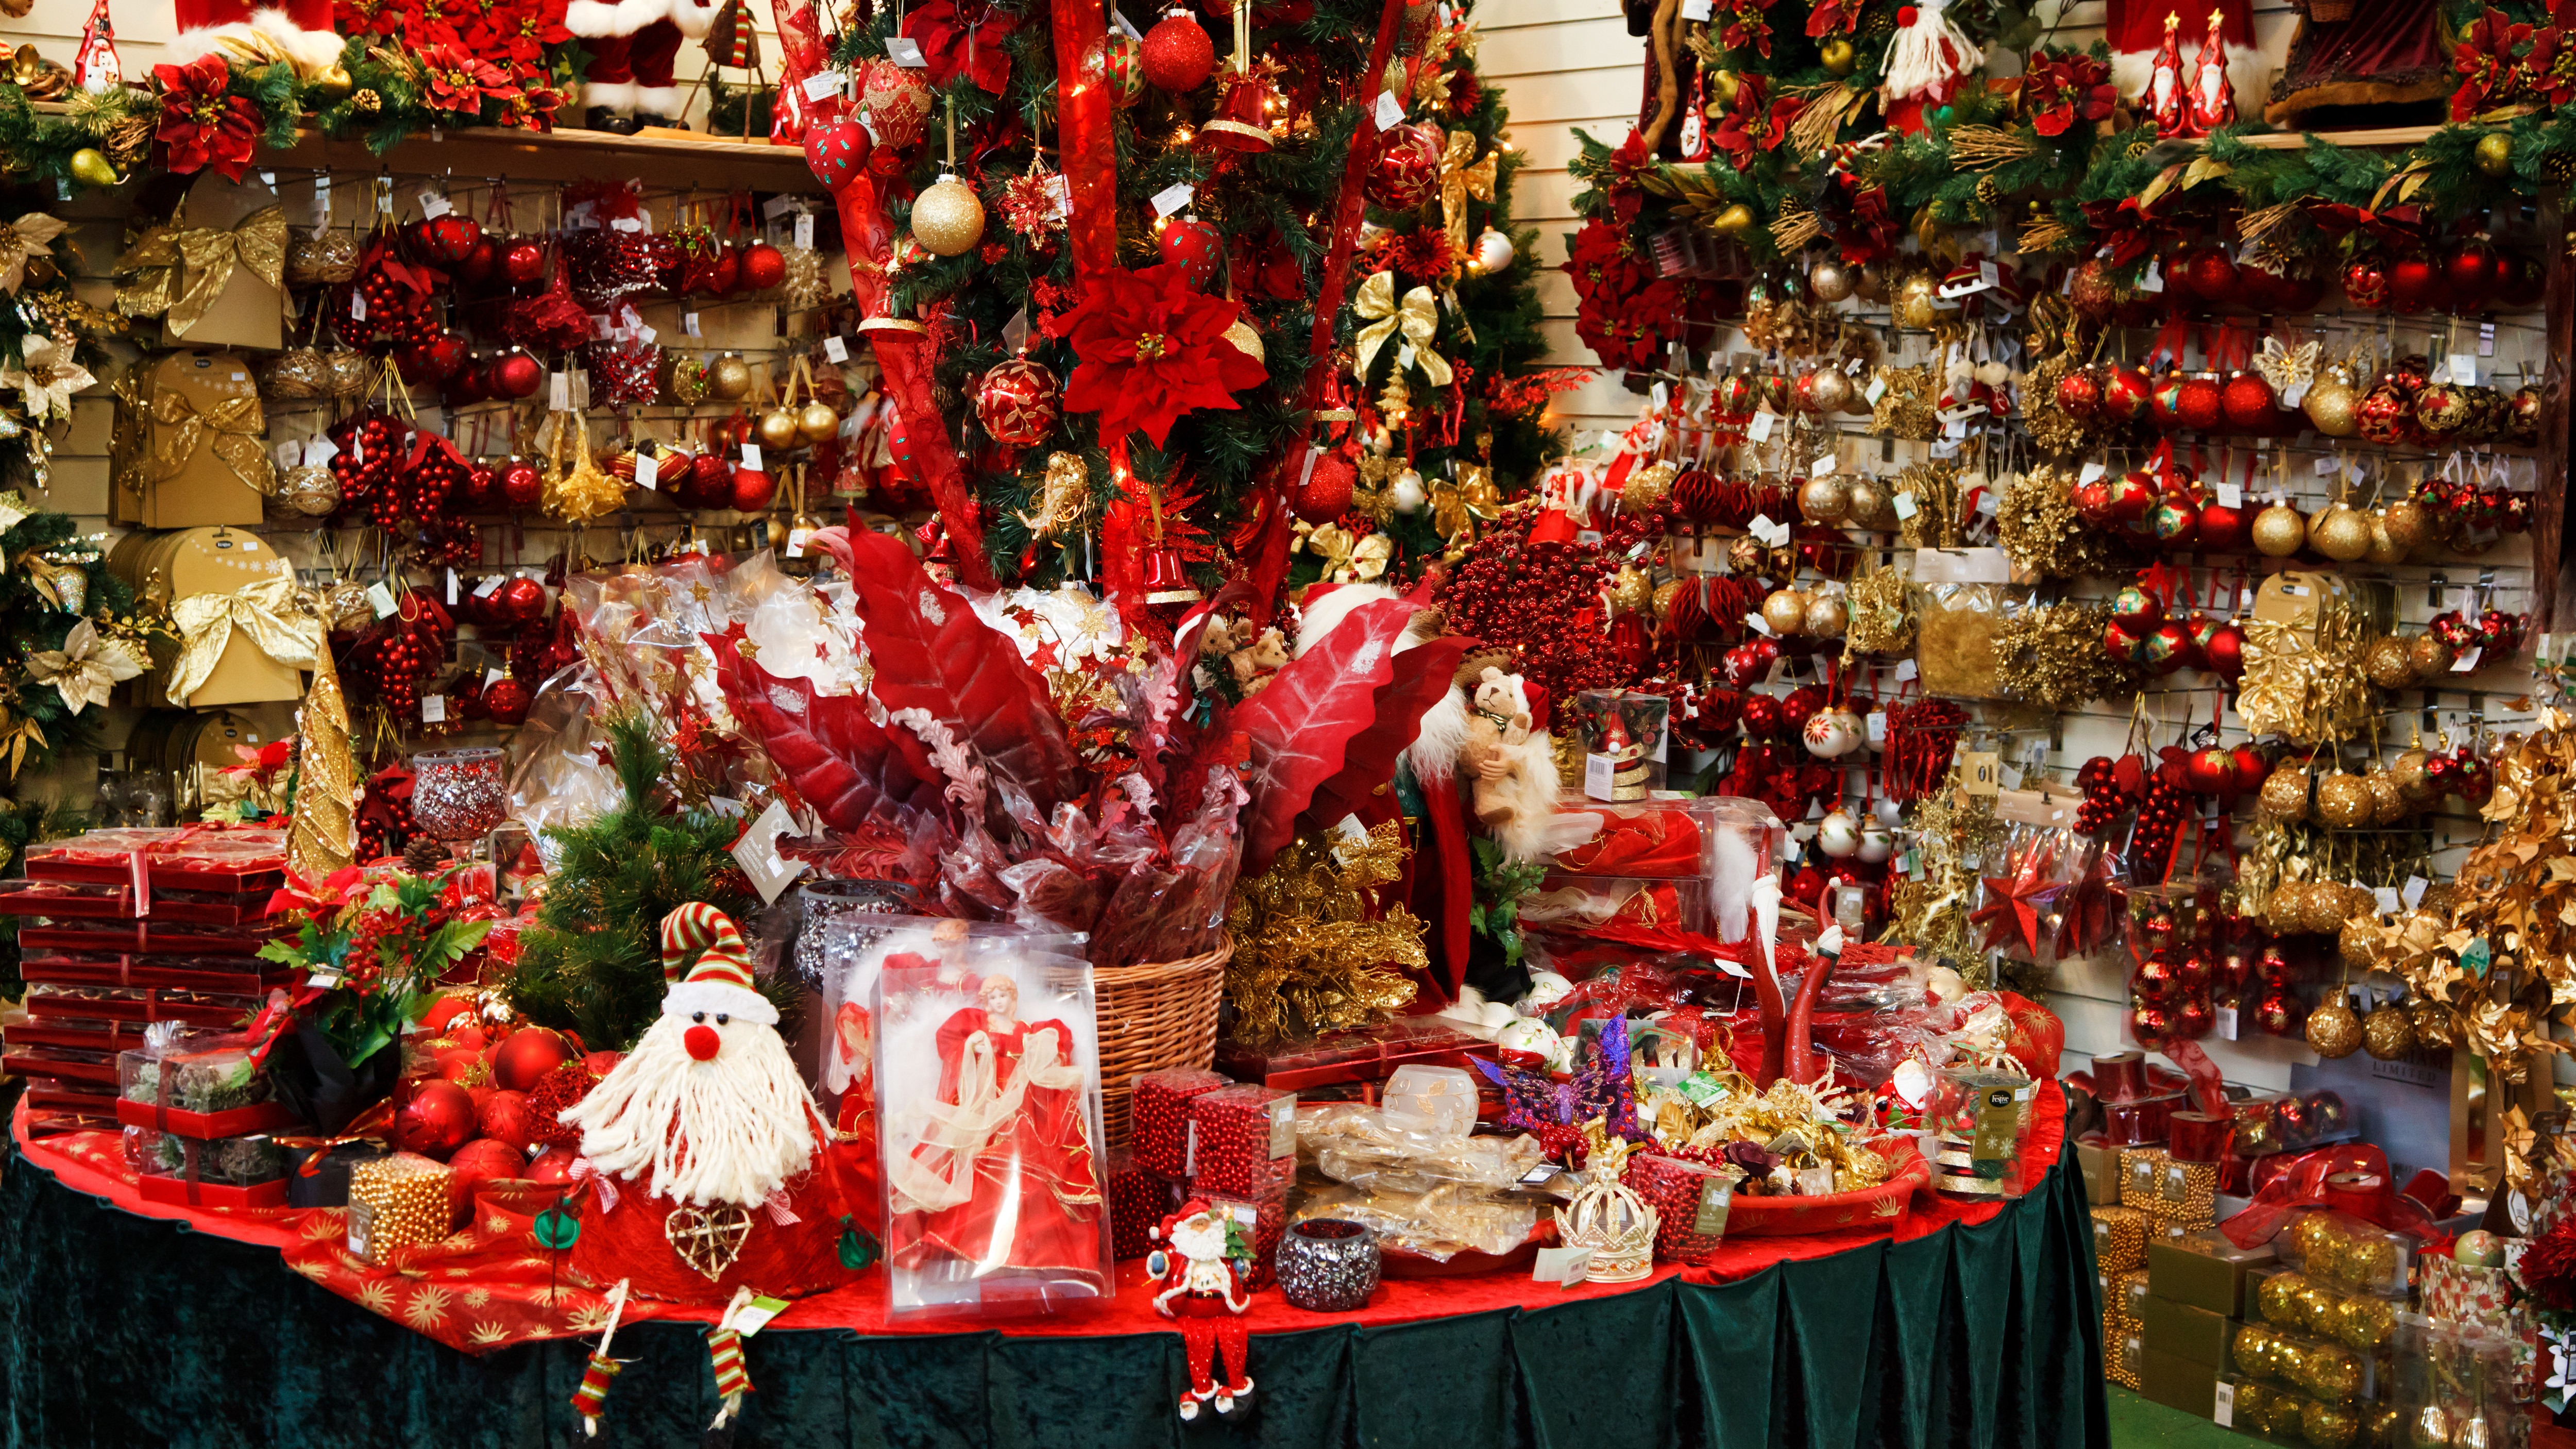
winter, star, celebration, gift, decoration, shop, red, holiday, bazaar, market, marketplace, christmas, decor, public space, bauble, ornament, santa, christmas decoration, festival, background, ornate, decorative, december, tradition, xmas, merry, retail, chinese new year